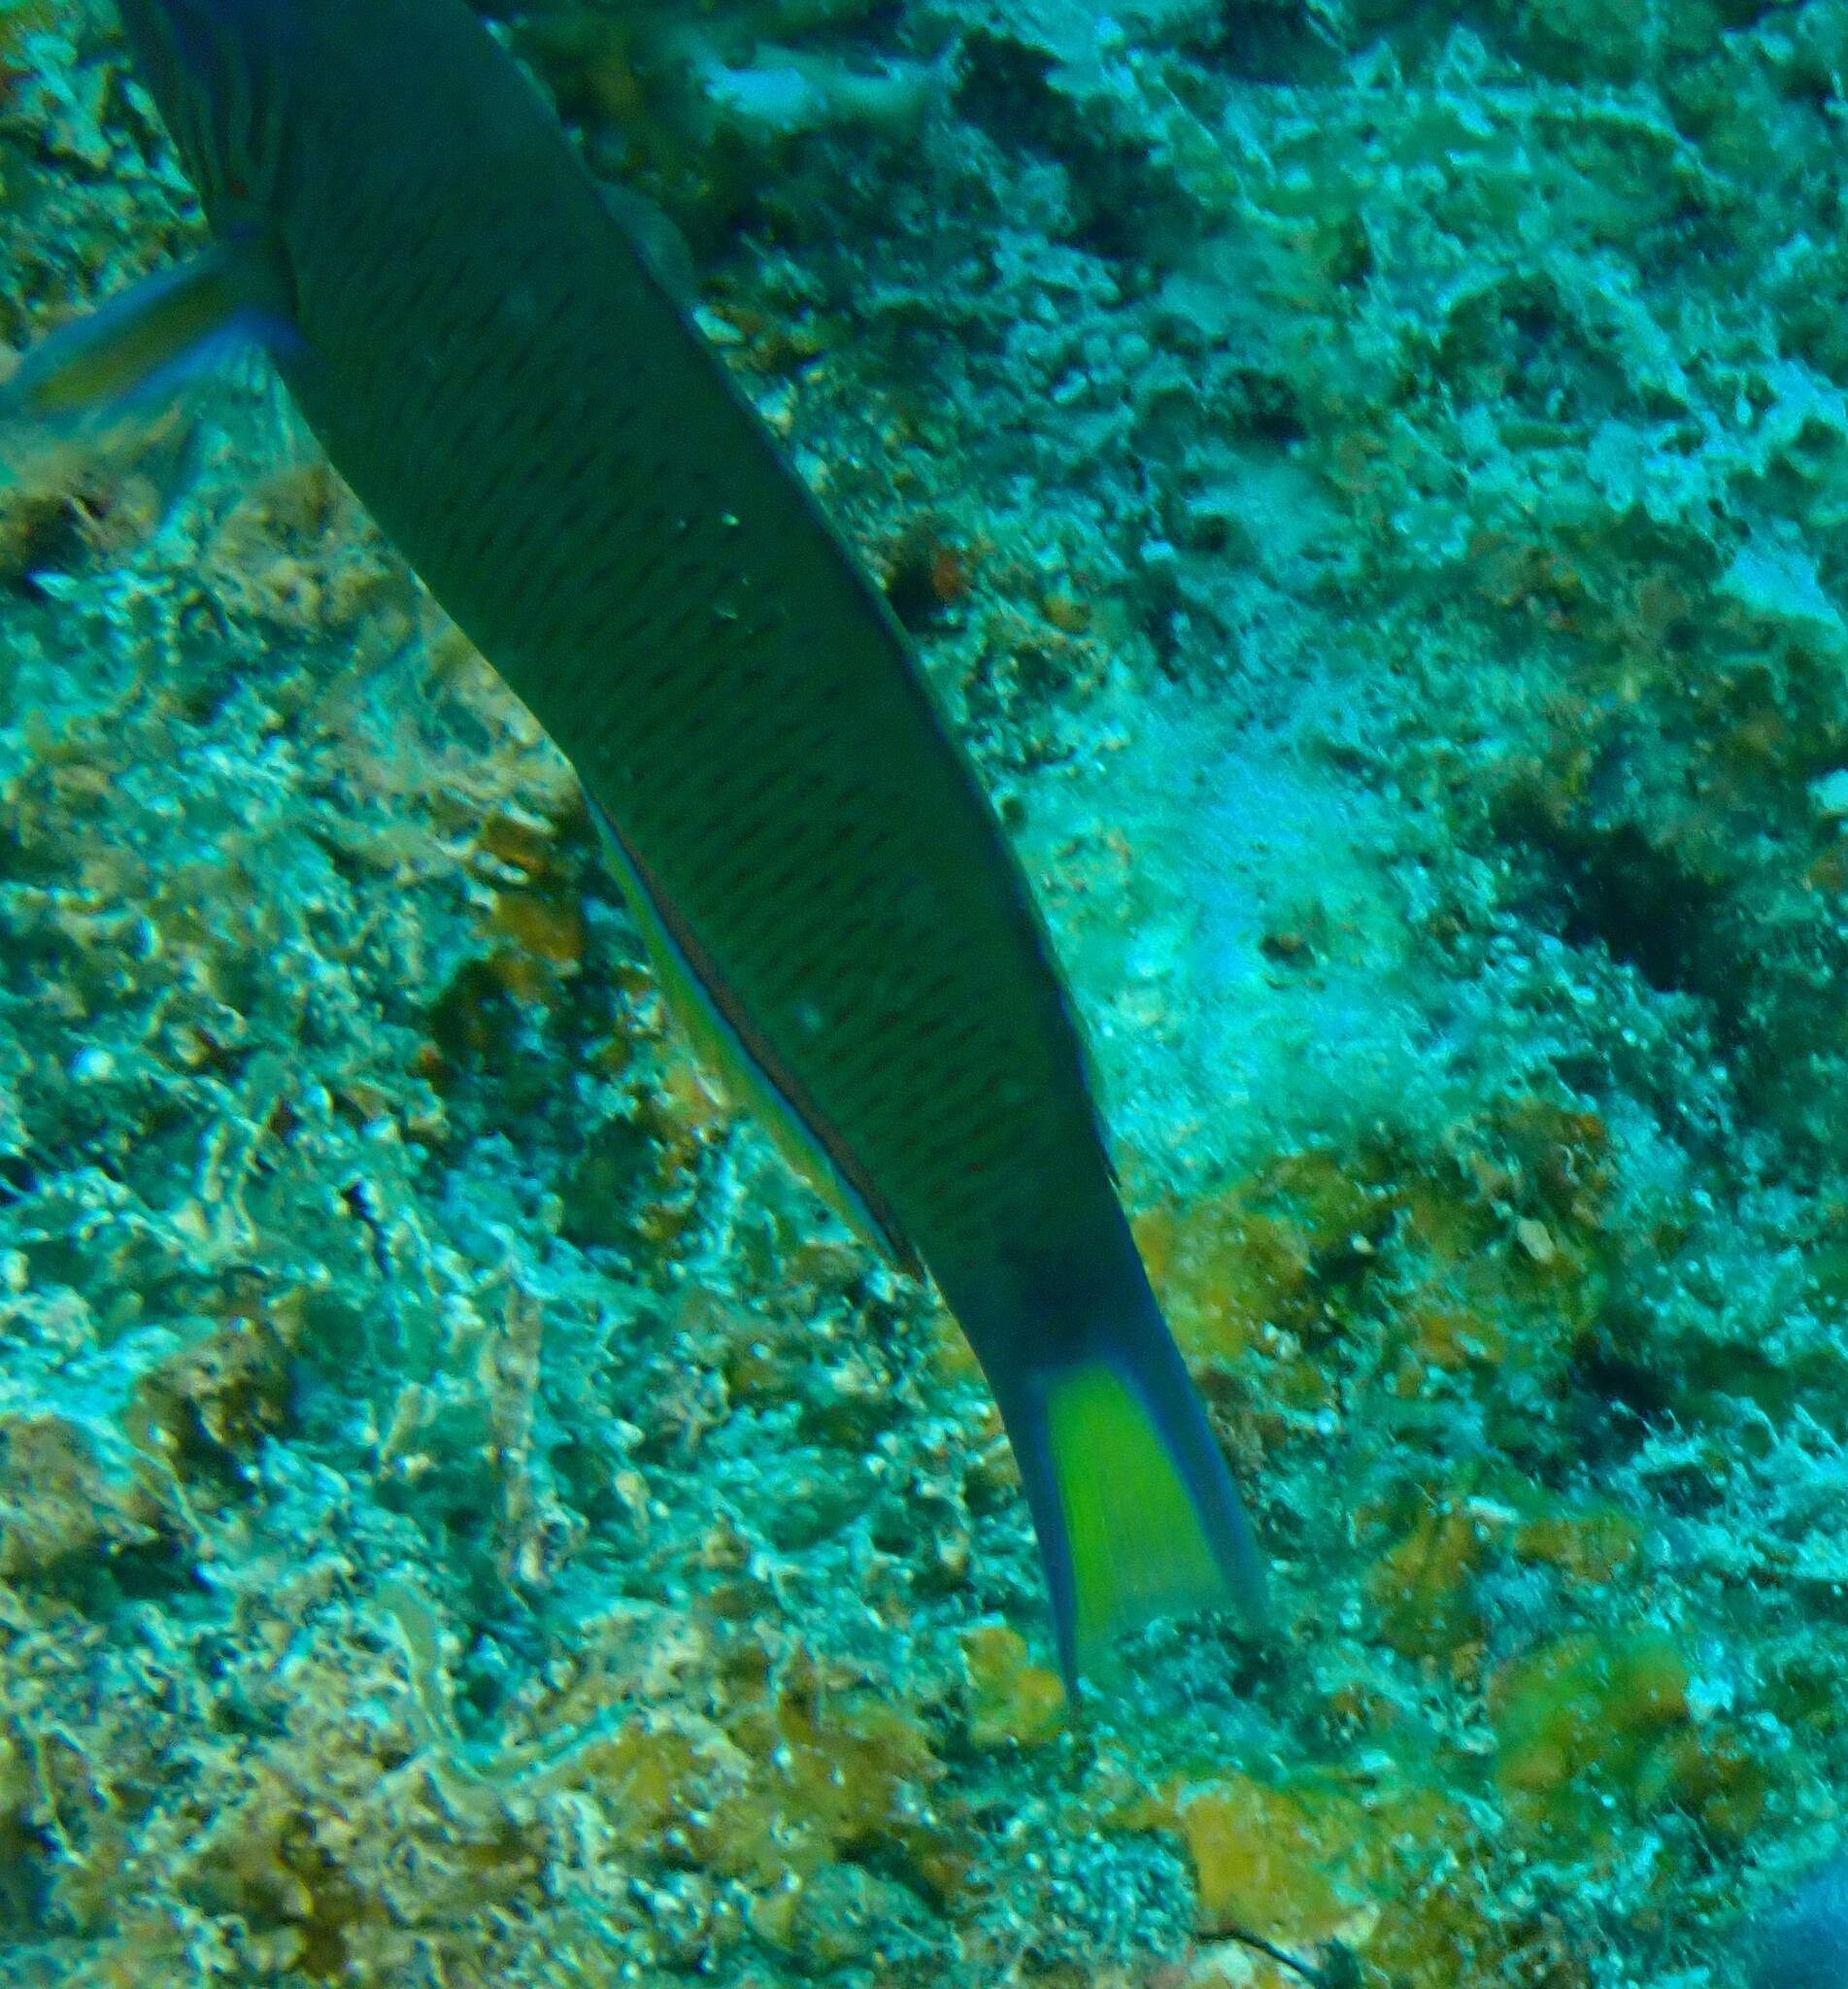
Thalassoma lunare (Moon Wrasse)